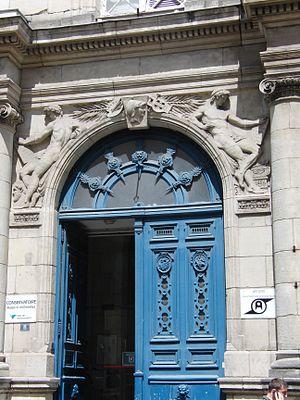
Porche du Conservatoire de Musique à Valenciennes Nord (département français). This building is en partie classé, en partie inscrit au titre des Monuments Historiques. It is indexed in the Base Mérimée, a database of architectural heritage maintained by the French Ministry of Culture,
Casimir-Joseph Pétiaux, né Raismes le 19 novembre 1807 et mort à Paris le 29 mars 1883, est un architecte et aquarelliste exerçant à Valenciennes.